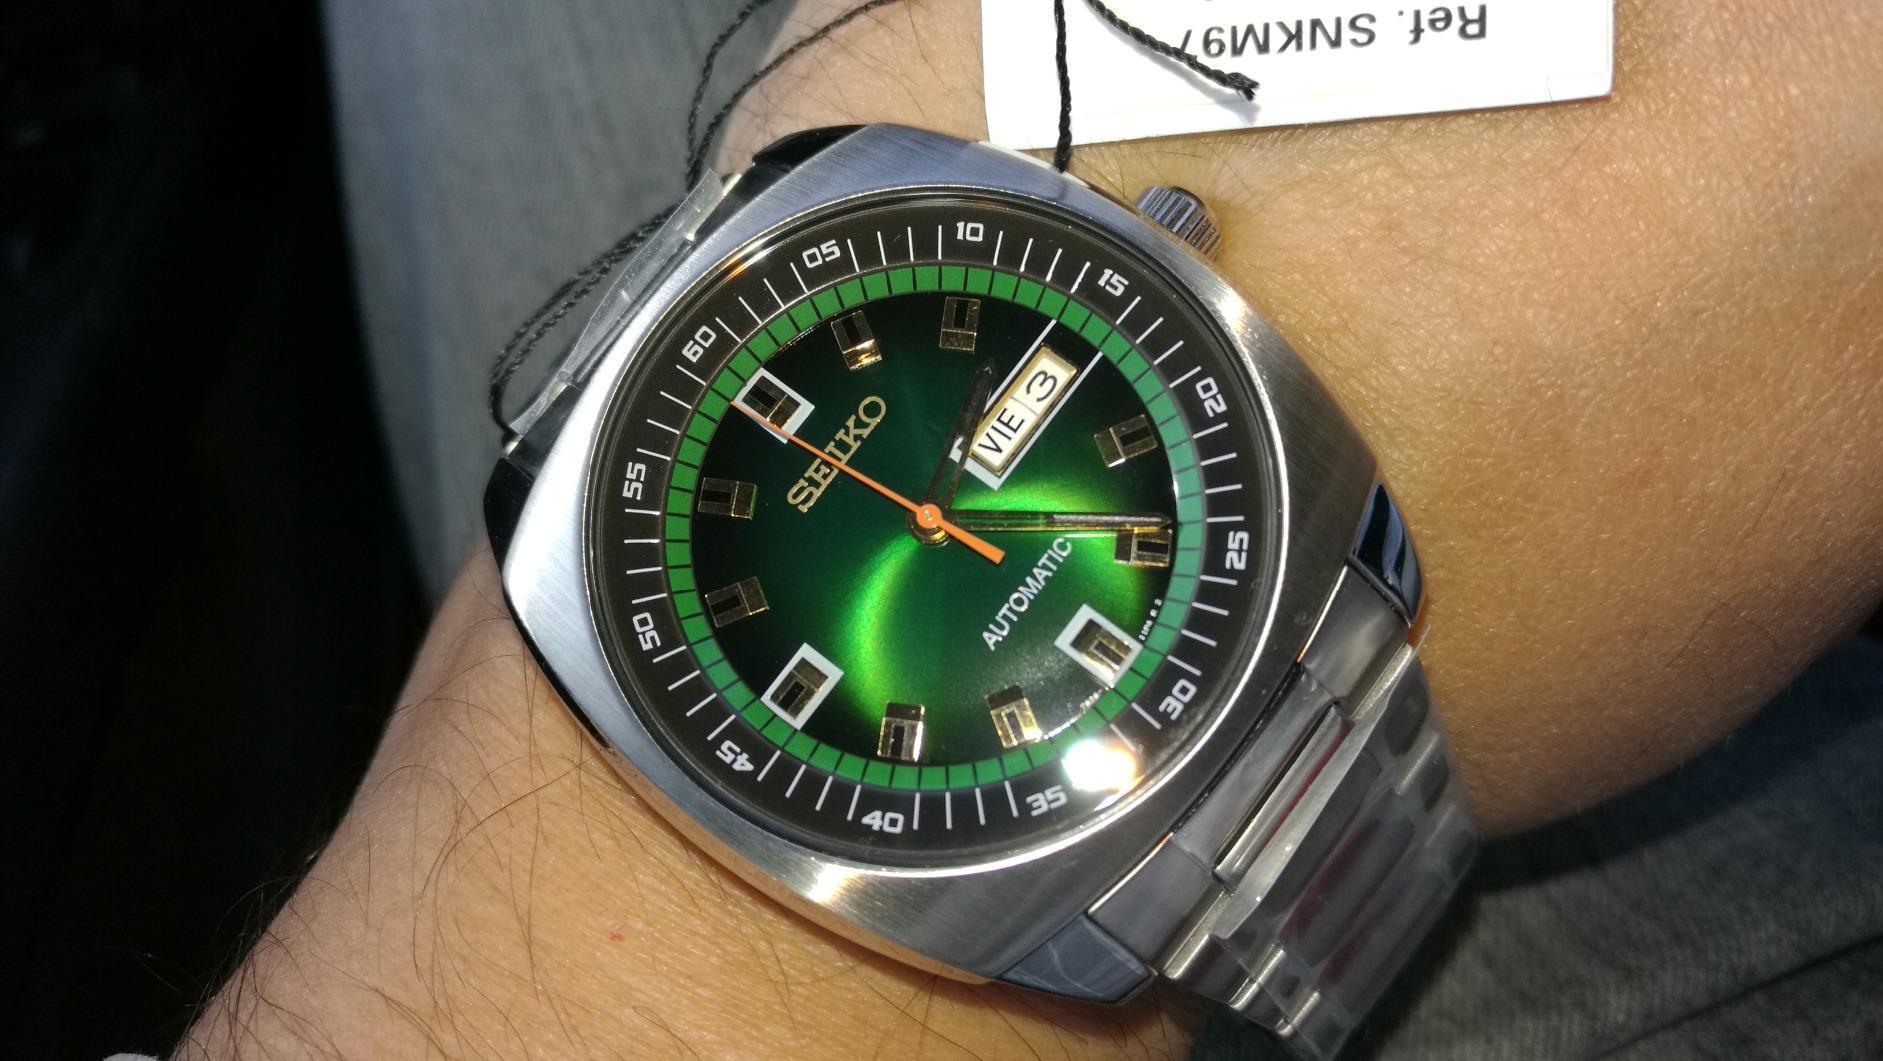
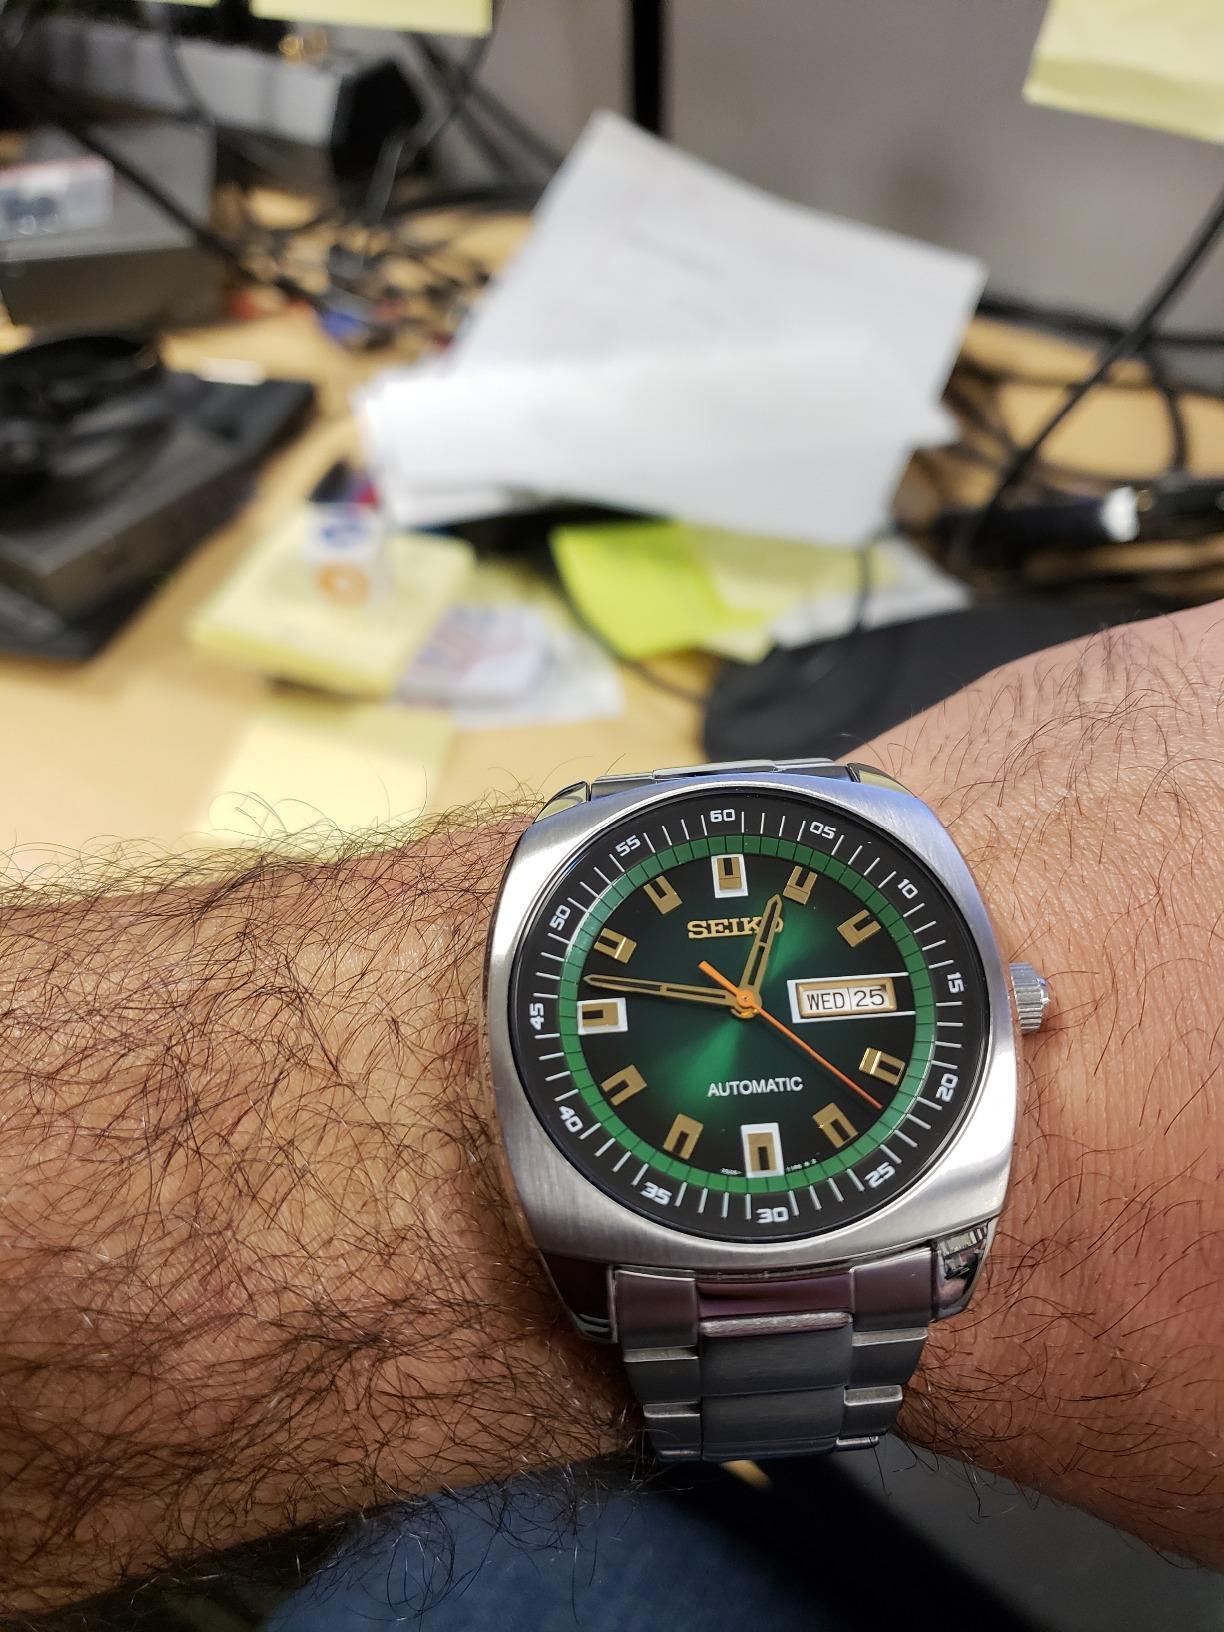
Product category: accessories_watch
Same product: yes